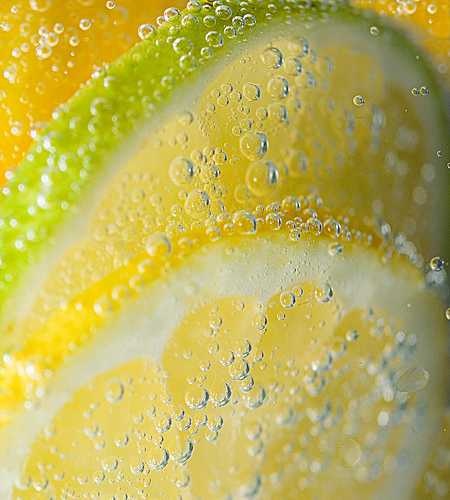
Label: Lemon